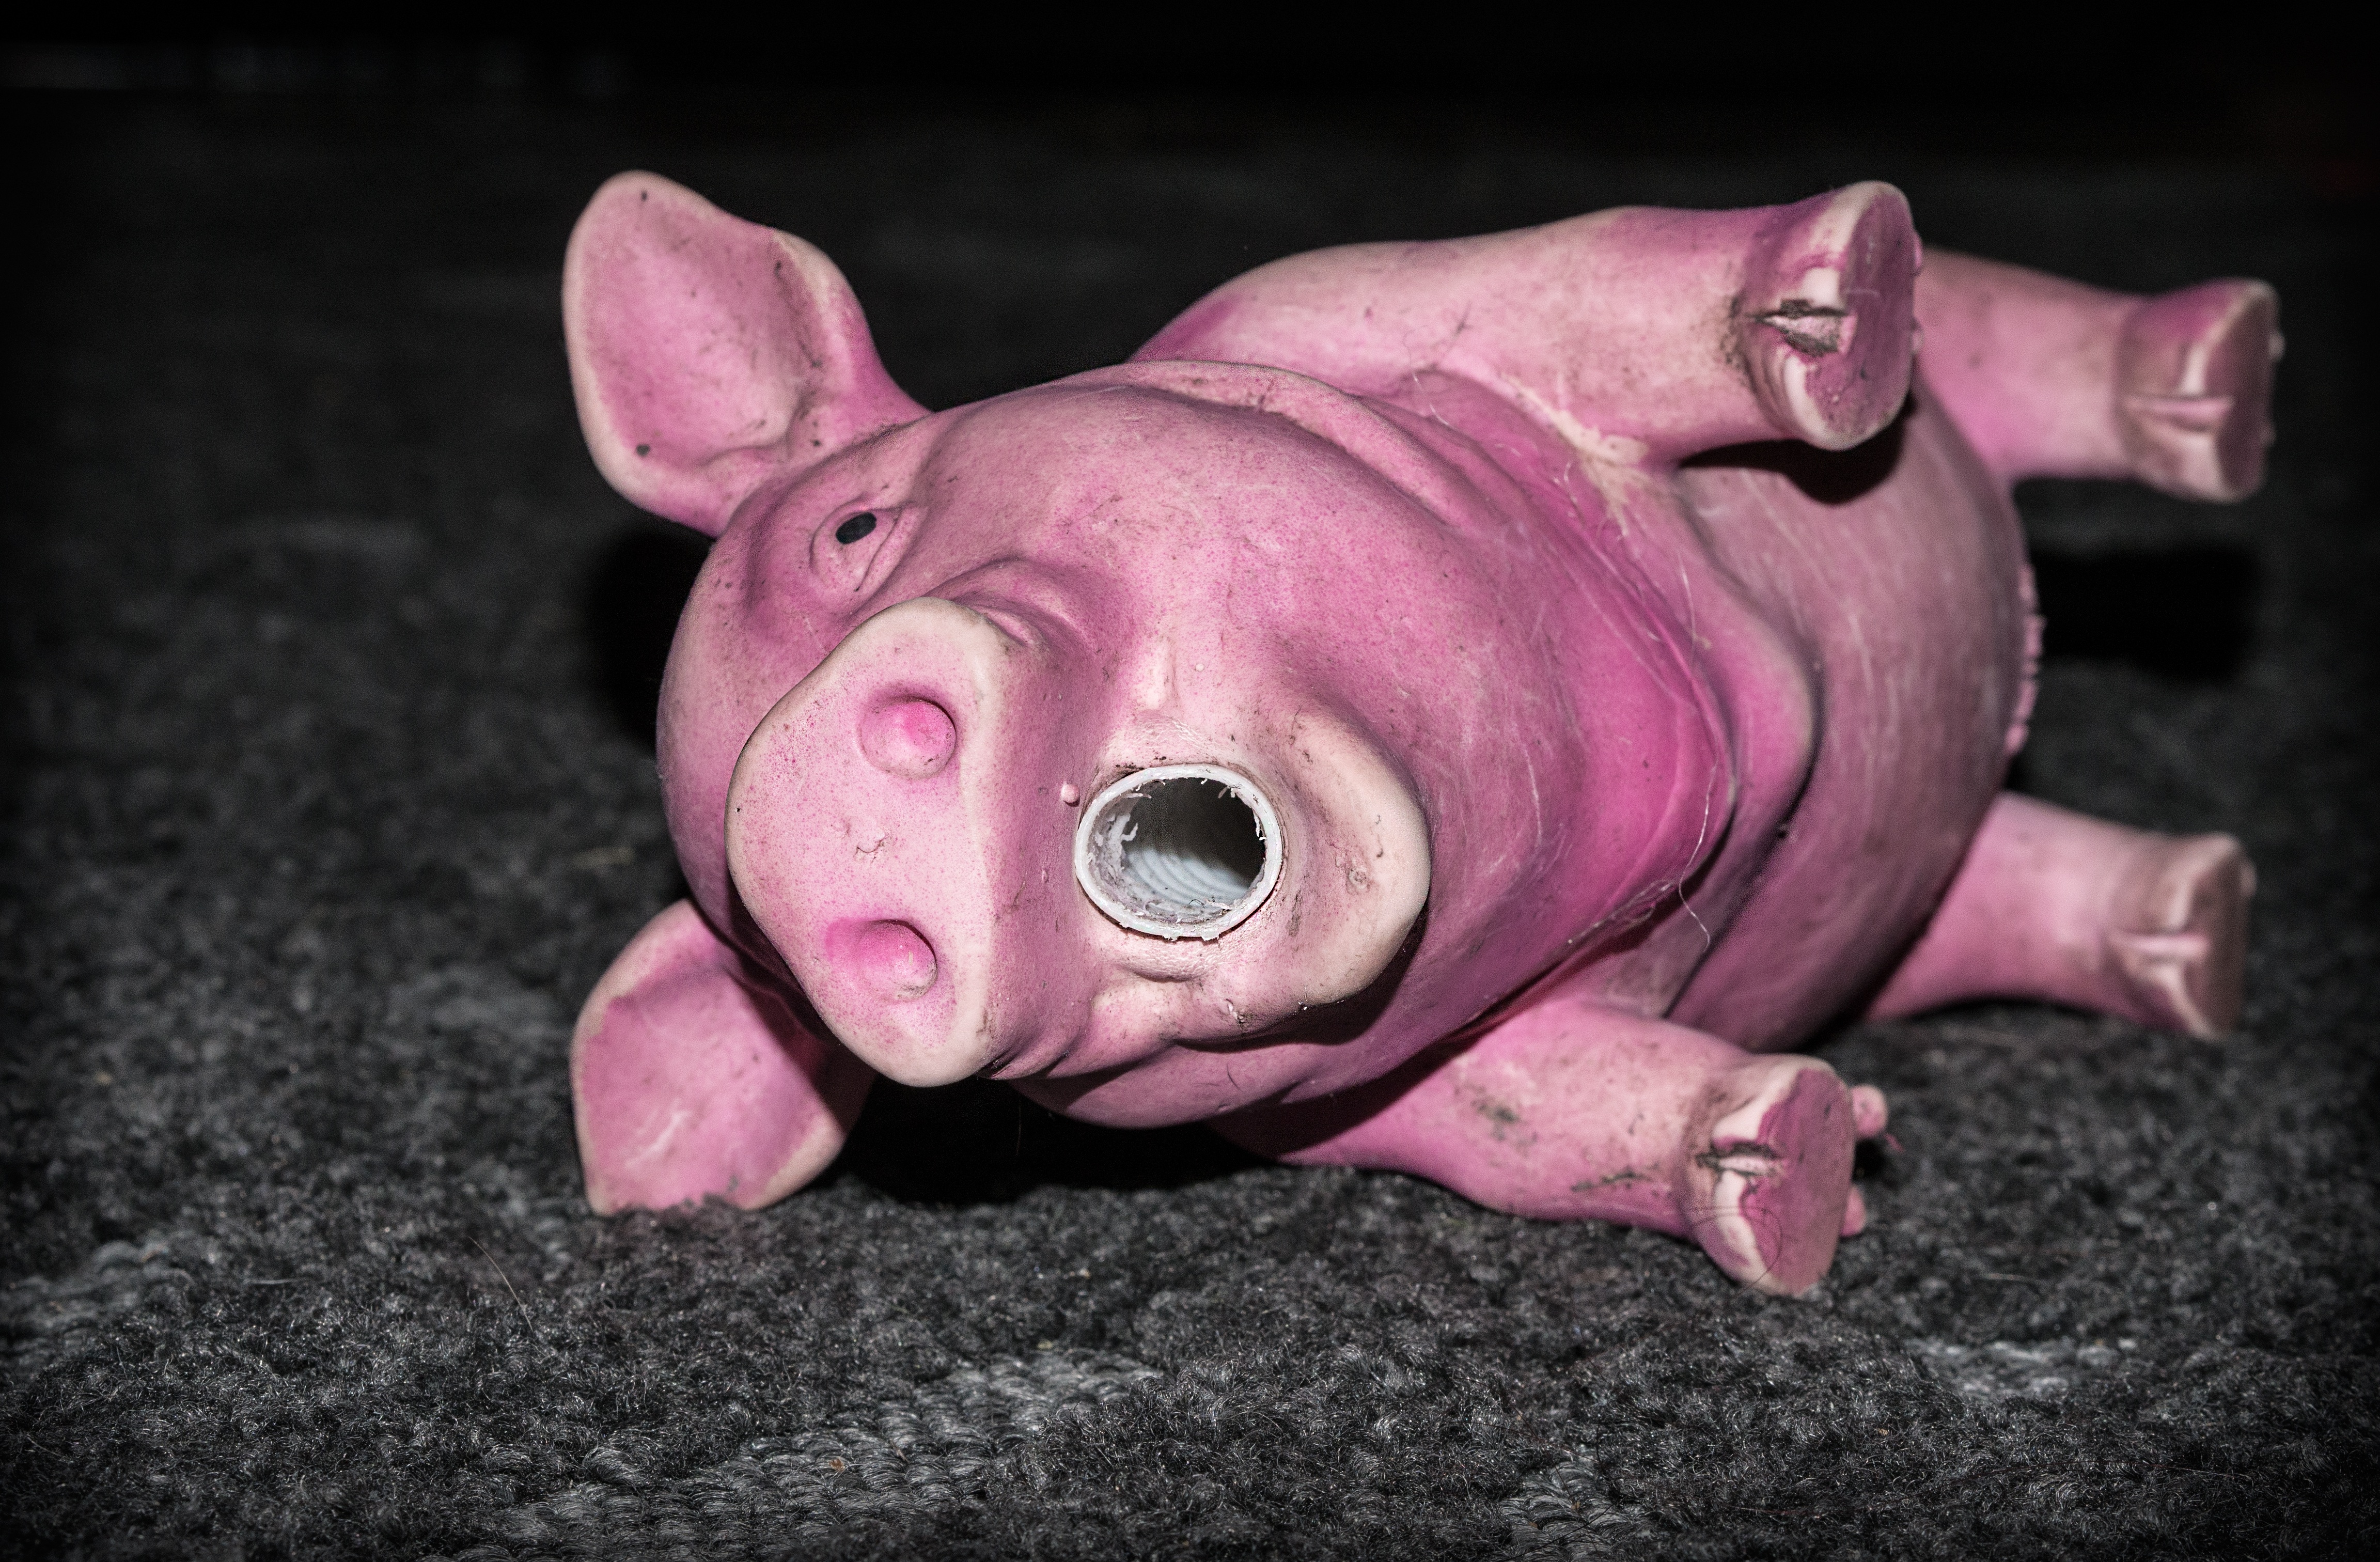
dog, mammal, pink, toy, nose, vertebrate, pig, piggy, hippopotamus, rubber, the pig, domestic pig, pig like mammal